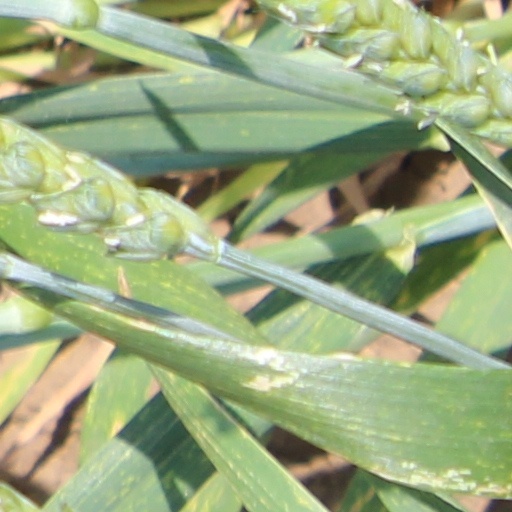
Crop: wheat